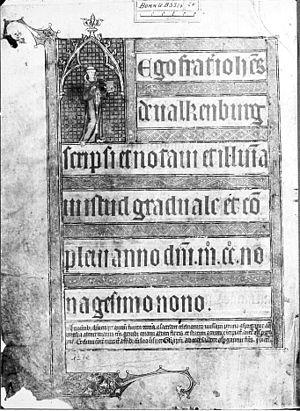
Graduel de Bonn Dédicace
Johannes von Valkenburg est un moine franciscain des frères mineurs conventuels de Cologne, calligraphe et enlumineur, auteur d'un graduel terminé en 1299. Johannes von Valkenburg en a réalisé deux exemplaires, l'un conservé à la bibliothèque archiépiscopale de Cologne, l’autre à la bibliothèque régionale et universitaire de Bonn.